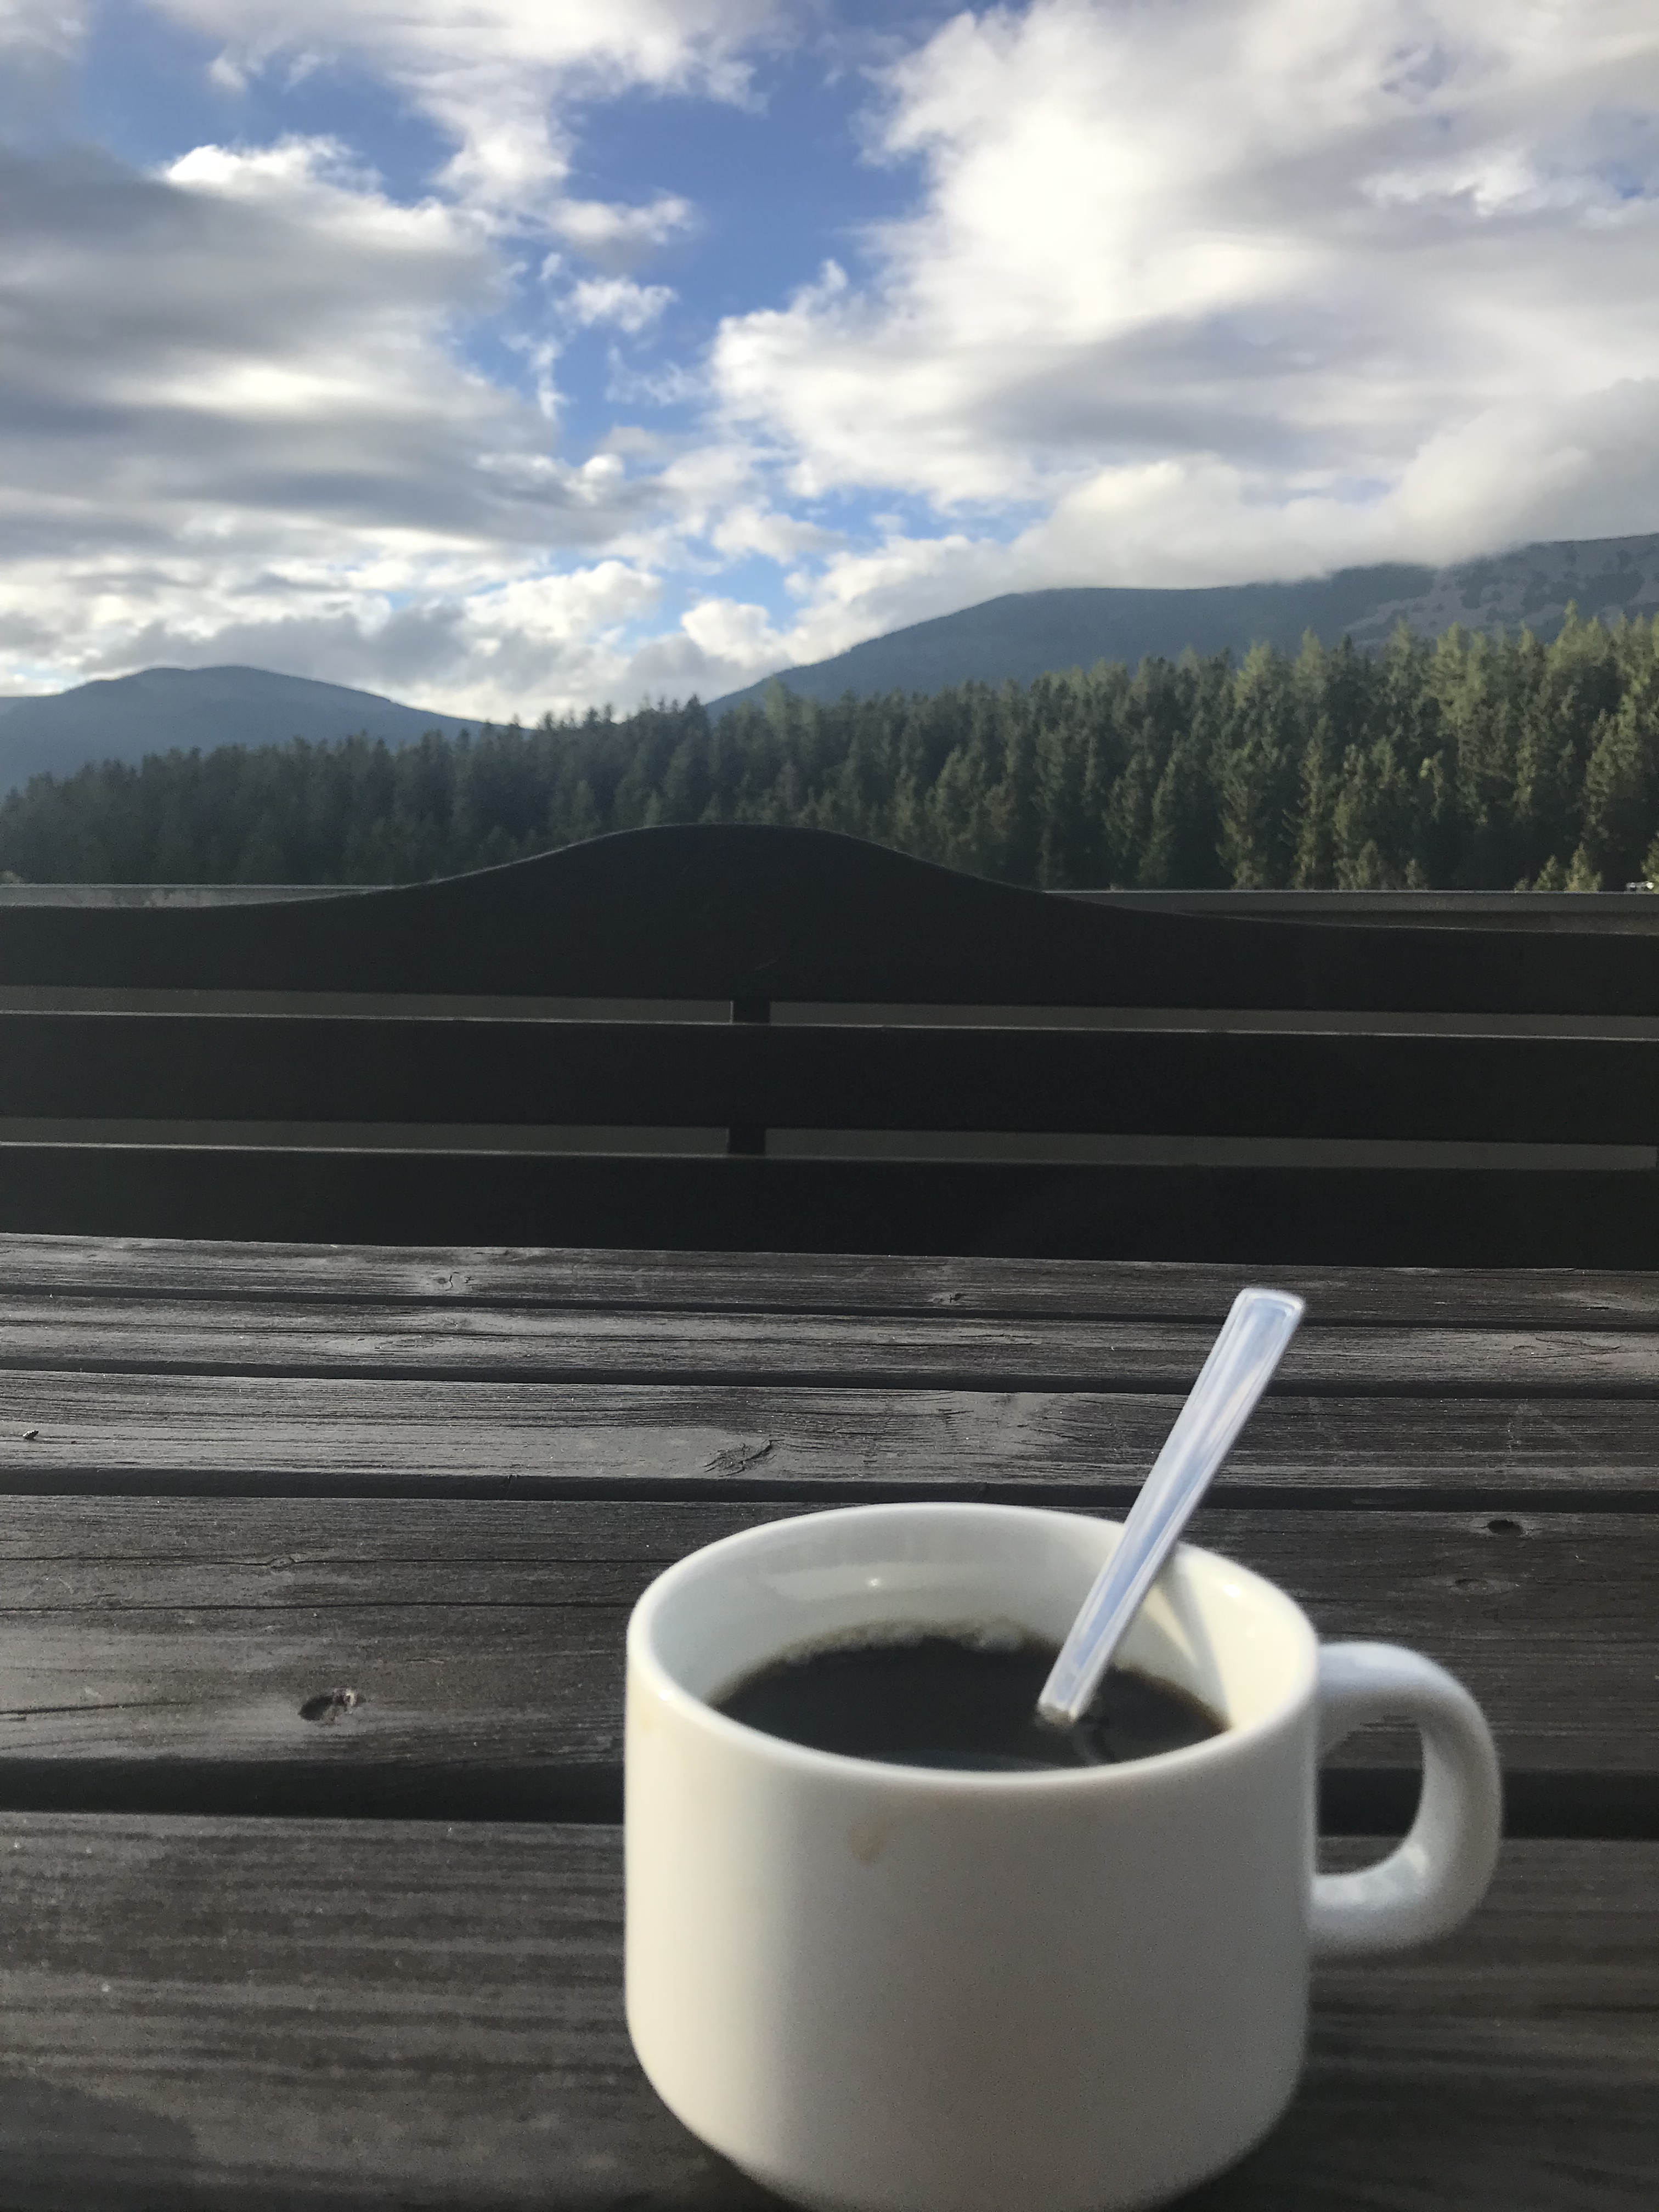
morning, black coffee, mountains, forest, blue sky, good morning, clouds, wooden table, breakfast, poland, tourism, white cup, life style, summer, water, sky, cloud, cup